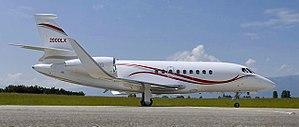
Le Falcon 2000 de Dassault Aviation est un avion d'affaires biréacteur de la gamme Mystère-Falcon présenté au salon du Bourget en 1989. Les versions civiles du Falcon 2000 vendues aujourd'hui sont les S et LX.
Apparue dans les années 1950, l'expression jet set ou jet society désigne la catégorie sociale d'une élite fortunée. Celle-ci fréquente souvent les mêmes endroits les plus huppés de la planète. L'expression « jet set » fait également référence, dans l'imaginaire populaire, à l'idée de caste privilégiée dont les membres ont les moyens de profiter de la vie sans travailler, par opposition au peuple, au prolétariat.
Le groupe Dassault Aviation est un constructeur aéronautique français fondé en 1929 par Marcel Bloch et reste le dernier groupe d'aviation au monde détenu par la famille de son fondateur et portant son nom